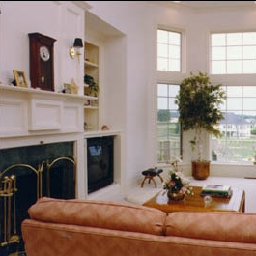
Room type: livingroom